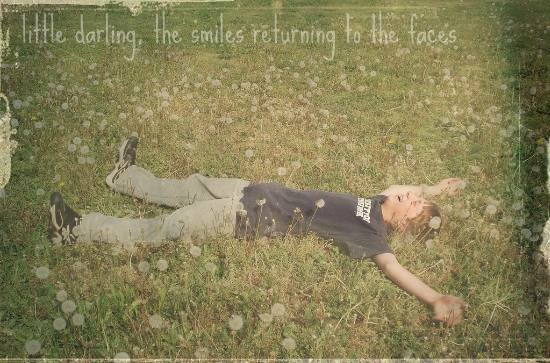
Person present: Yes